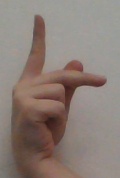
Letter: dha